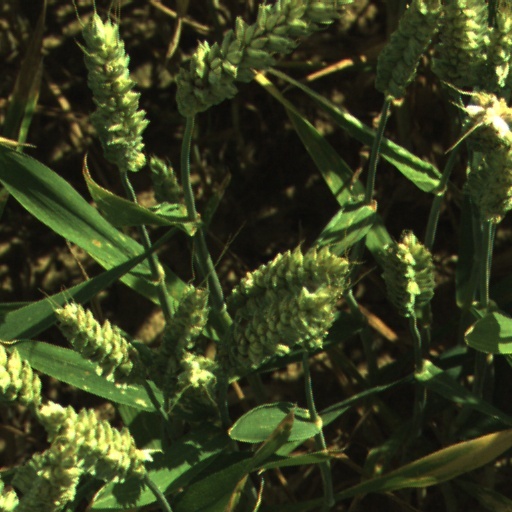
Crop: wheat